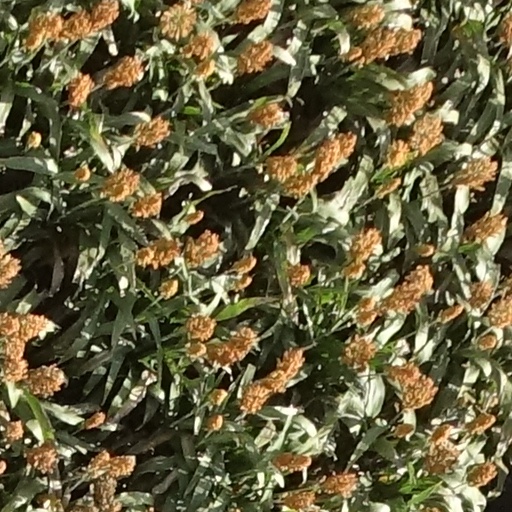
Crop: sorghum